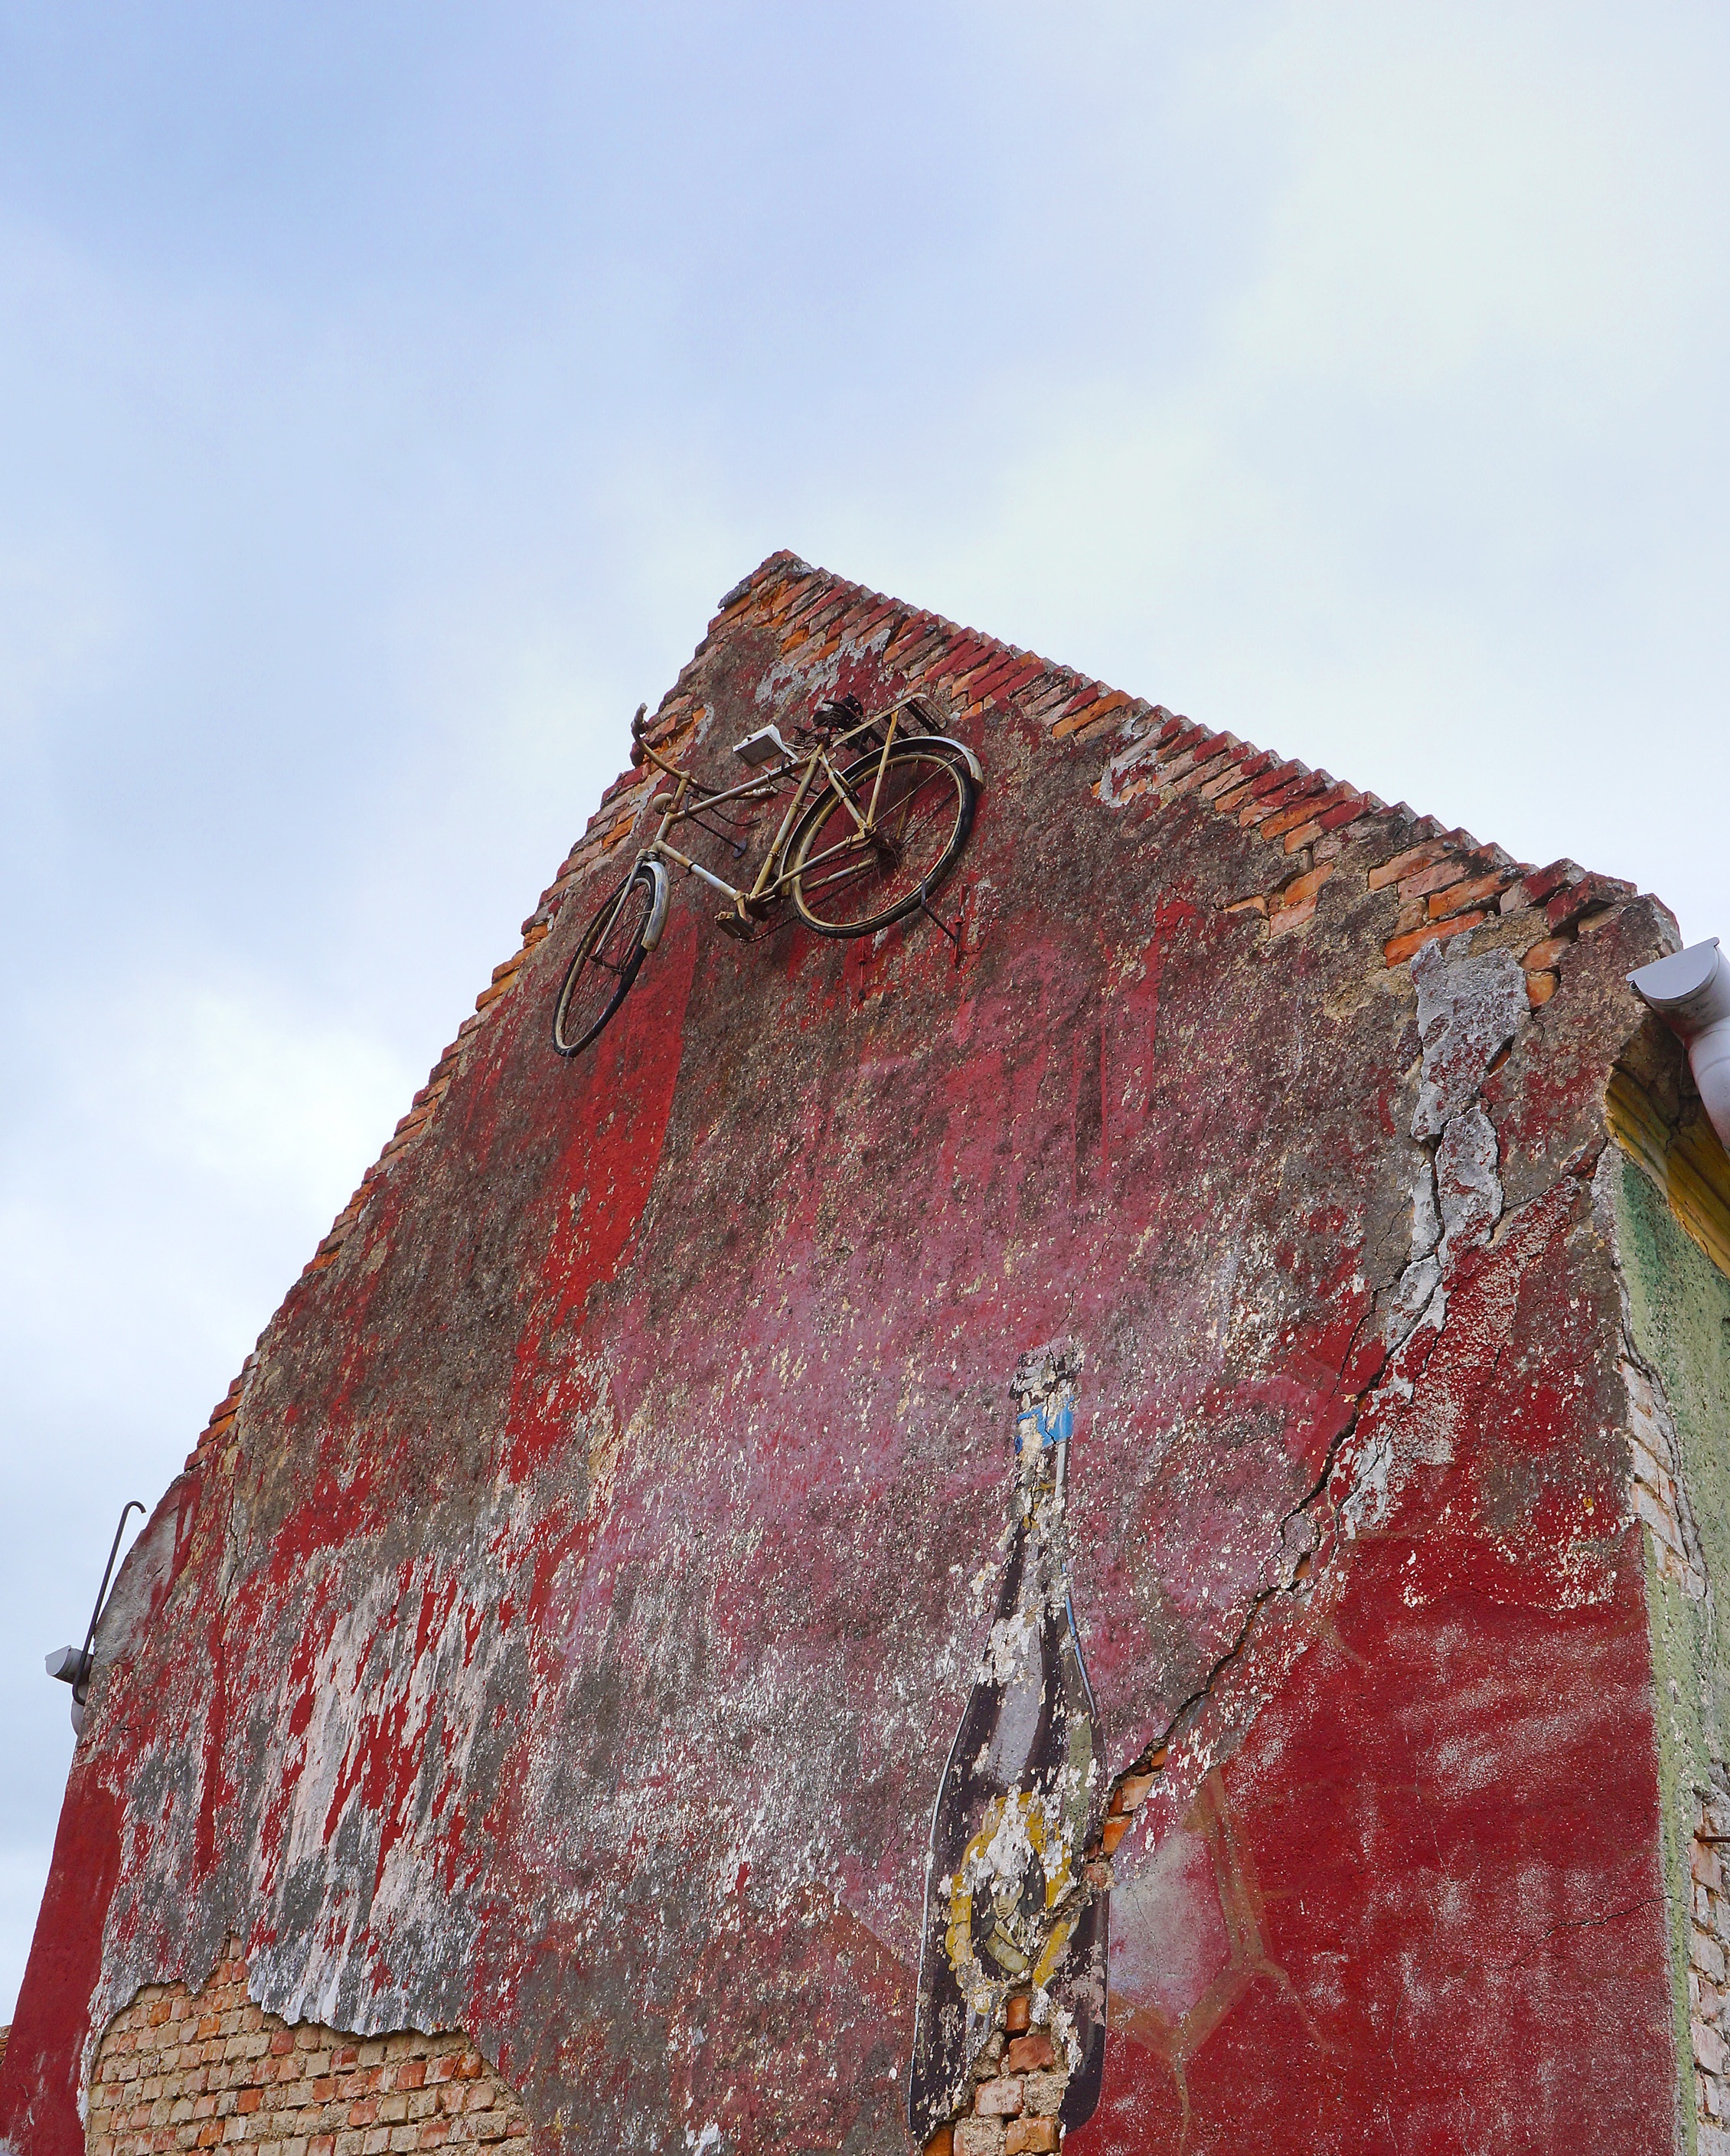
rock, wood, monument, red, cozy, terrain, material, geology, temple, ruined, old bike, ancient history, h zfal, creative decor